Mark Harris (author)

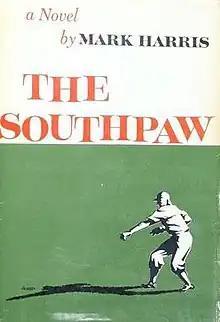

Harris was best known for a quartet of novels about baseball players: "The Southpaw" (1953), "Bang the Drum Slowly" (1956), "A Ticket for a Seamstitch" (1957), and "It Looked Like For Ever" (1979). Written in the American vernacular, the books are the account of Henry "Author" Wiggen, a pitcher for the fictional New York Mammoths. In 1956, "Bang the Drum Slowly" was adapted for an installment of the dramatic television anthology series "The United States Steel Hour"; the production starred Paul Newman as Wiggen and Albert Salmi as doomed catcher Bruce Pearson. The novel also became a major motion picture in 1973, with a screenplay written by Harris, directed by John D. Hancock and featuring Michael Moriarty as Wiggen and Robert De Niro as Pearson. Although "Bang the Drum Slowly" was Harris's only true popular success, most of his novels have received critical acclaim. These include "Something about a Soldier" (1957), "Wake Up Stupid" (1959), "The Goy" (1970), and "Killing Everybody" (1973).